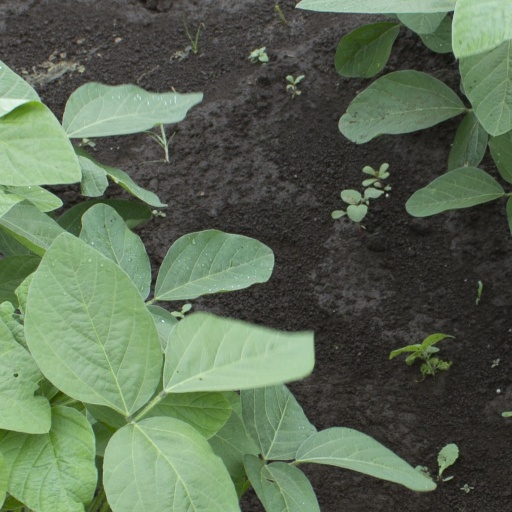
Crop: soybean